Dakuaan Da Munda

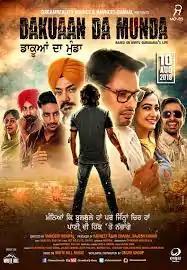
Theatrical release poster

Dakuaan Da Munda (English: The Bandits’ Son) is a 2018 Indian Punjabi biographical movie adapted from a novel of same title. The film plots the life of former Kabaddi player Mintu Gurusaria from Gurusar Jodha village, Muktsar. The movie is directed by Mandeep Benipal, Associate Director Vinod Kumar and features Dev Kharoud, Jagjeet Sandhu, Sukhdeep Sukh and Pooja Verma in lead characters along with Lucky Dhaliwal and Hardeep Gill. The film was released on 10 August 2018.